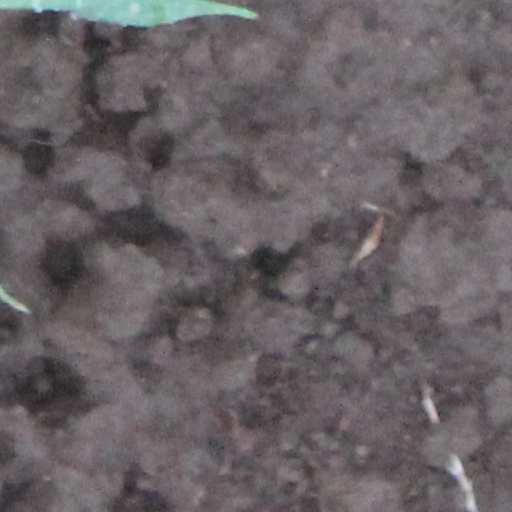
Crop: wheat